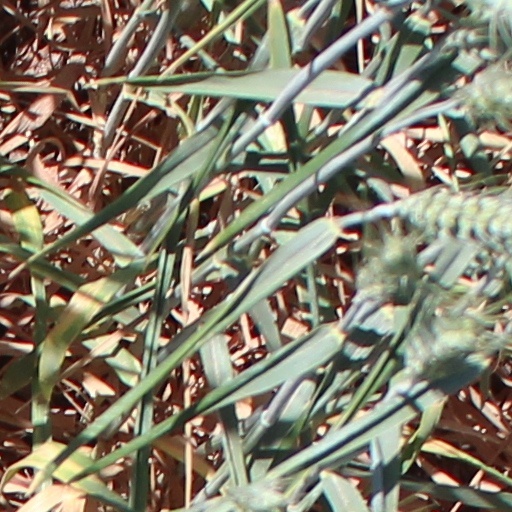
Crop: wheat